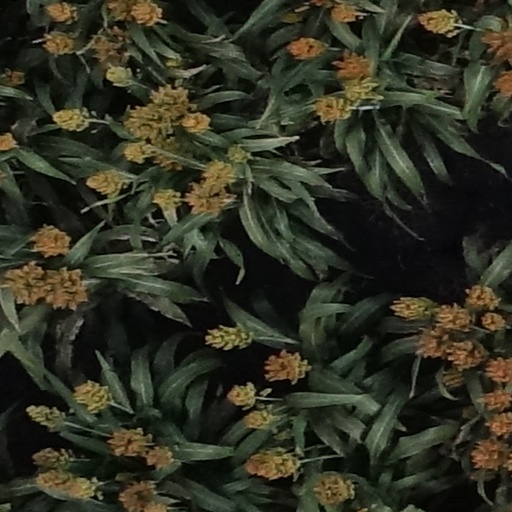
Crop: sorghum